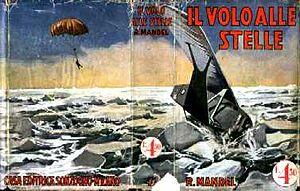
L'histoire de la science-fiction italienne est un parcours varié d'un genre littéraire qui s'est répandu au niveau populaire après la Seconde Guerre mondiale et en particulier depuis le milieu des années 1950, dans le sillage de la littérature américaine et britannique.